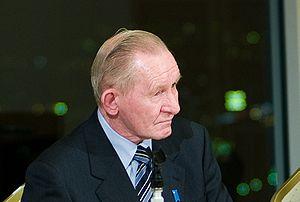
Plusieurs enlèvements de citoyens japonais par des agents du gouvernement de Corée du Nord ont eu lieu de 1977 à 1983. 17 Japonais sont officiellement reconnus par le gouvernement japonais comme ayant été enlevés. Le gouvernement nord-coréen a officiellement admis avoir enlevé treize citoyens japonais en 2002.
Charles Robert Jenkins, né le 18 février 1940 à Rich Square en Caroline du Nord et mort le 11 décembre 2017 sur l'île de Sado au Japon, est un ancien déserteur de l'armée de terre des États-Unis, connu pour avoir fait défection en Corée du Nord où il a ensuite été retenu pendant près de quarante ans.